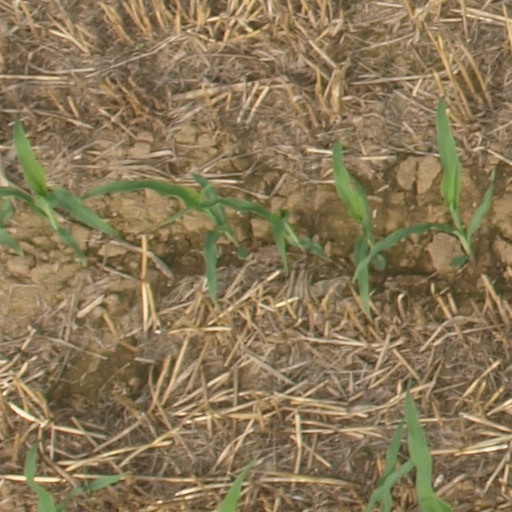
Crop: maize; corn